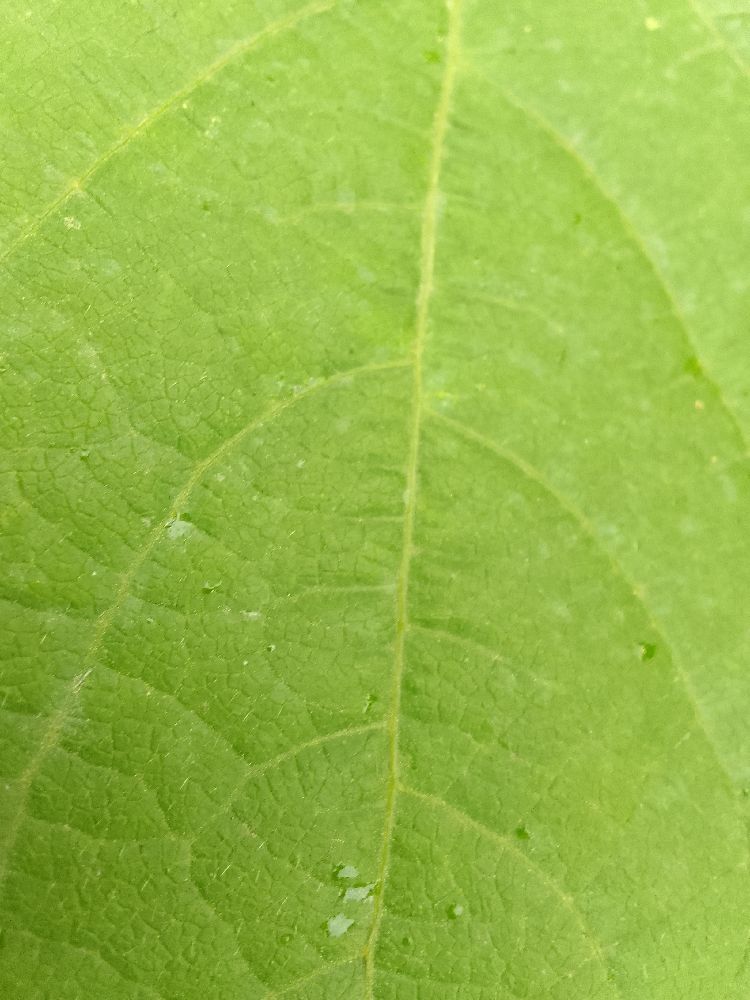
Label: healthy